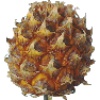
Label: Pineapple Mini 1